Daniel Ruggles

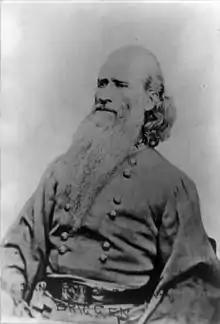
Brig. Gen. Daniel Ruggles, CSA

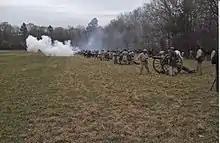
Living historians portray Ruggles Battery at Shiloh National Military Park.

Daniel Ruggles (January 31, 1810 – June 1, 1897) was a Brigadier General in the Confederate States Army during the American Civil War. He was a division commander at the Battle of Shiloh.